Sylvester O'Halloran

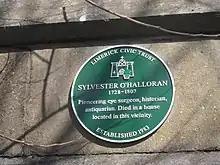
Plaque near O'Halloran's place of death.

Though politically restricted in his life by the Penal Laws, O'Halloran helped establish the county Infirmary (see above), was elected President of the city's Free Debating Society in 1772 and was elected to a committee in 1783 that examined the Shannon navigation. Appropriately, a Limerick bridge over the Shannon has been named after him.